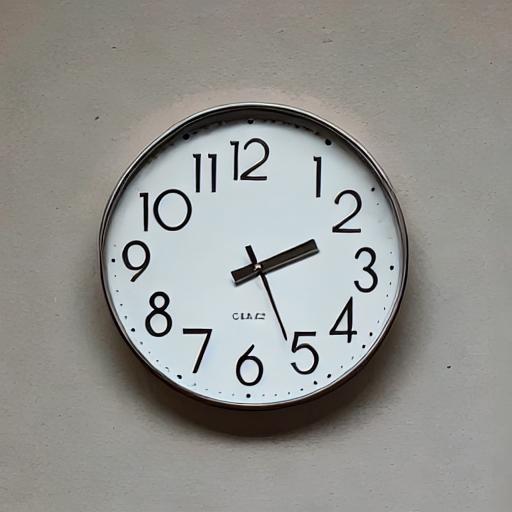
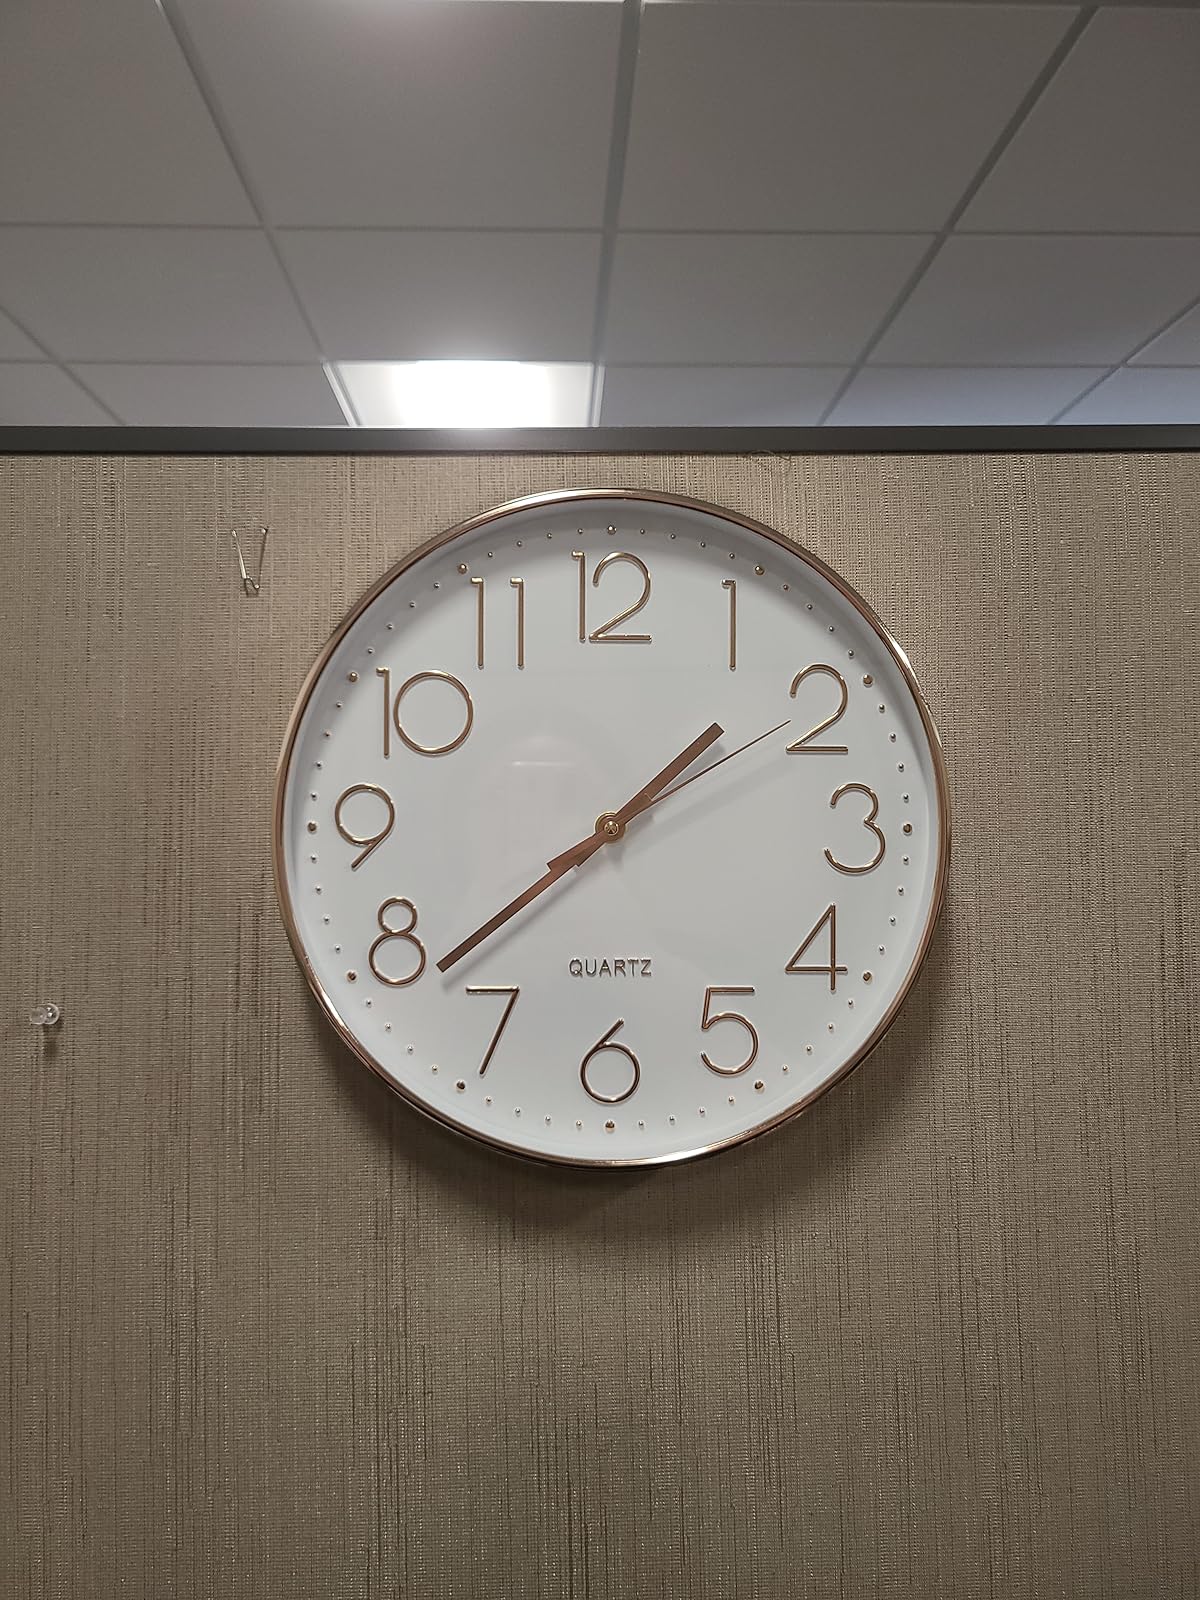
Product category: clock
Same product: no